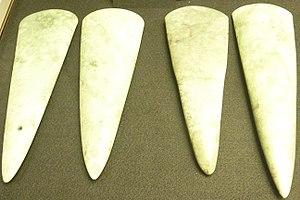
Quatre lames de haches polies en jadéite d'origine alpine (cette roche était exploitée au néolithique dans les Alpes italiennes) trouvées au Petit-Rohu en Saint-Pierre-Quiberon (vers 4 500 avant J.-C., Musée de préhistoire de Carnac)
Saint-Pierre-Quiberon [sɛ̃pjɛʁkibʁɔ̃] est une commune française, située sur la côte Sud du département du Morbihan et de la région Bretagne.
Cet article recense les sites mégalithiques du Morbihan, en France.